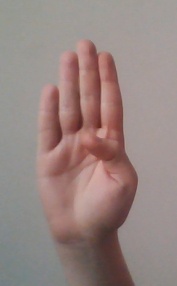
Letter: kaaf